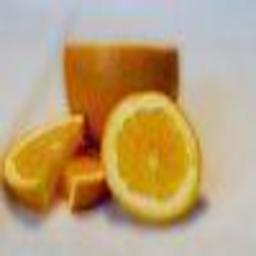
Label: Orange